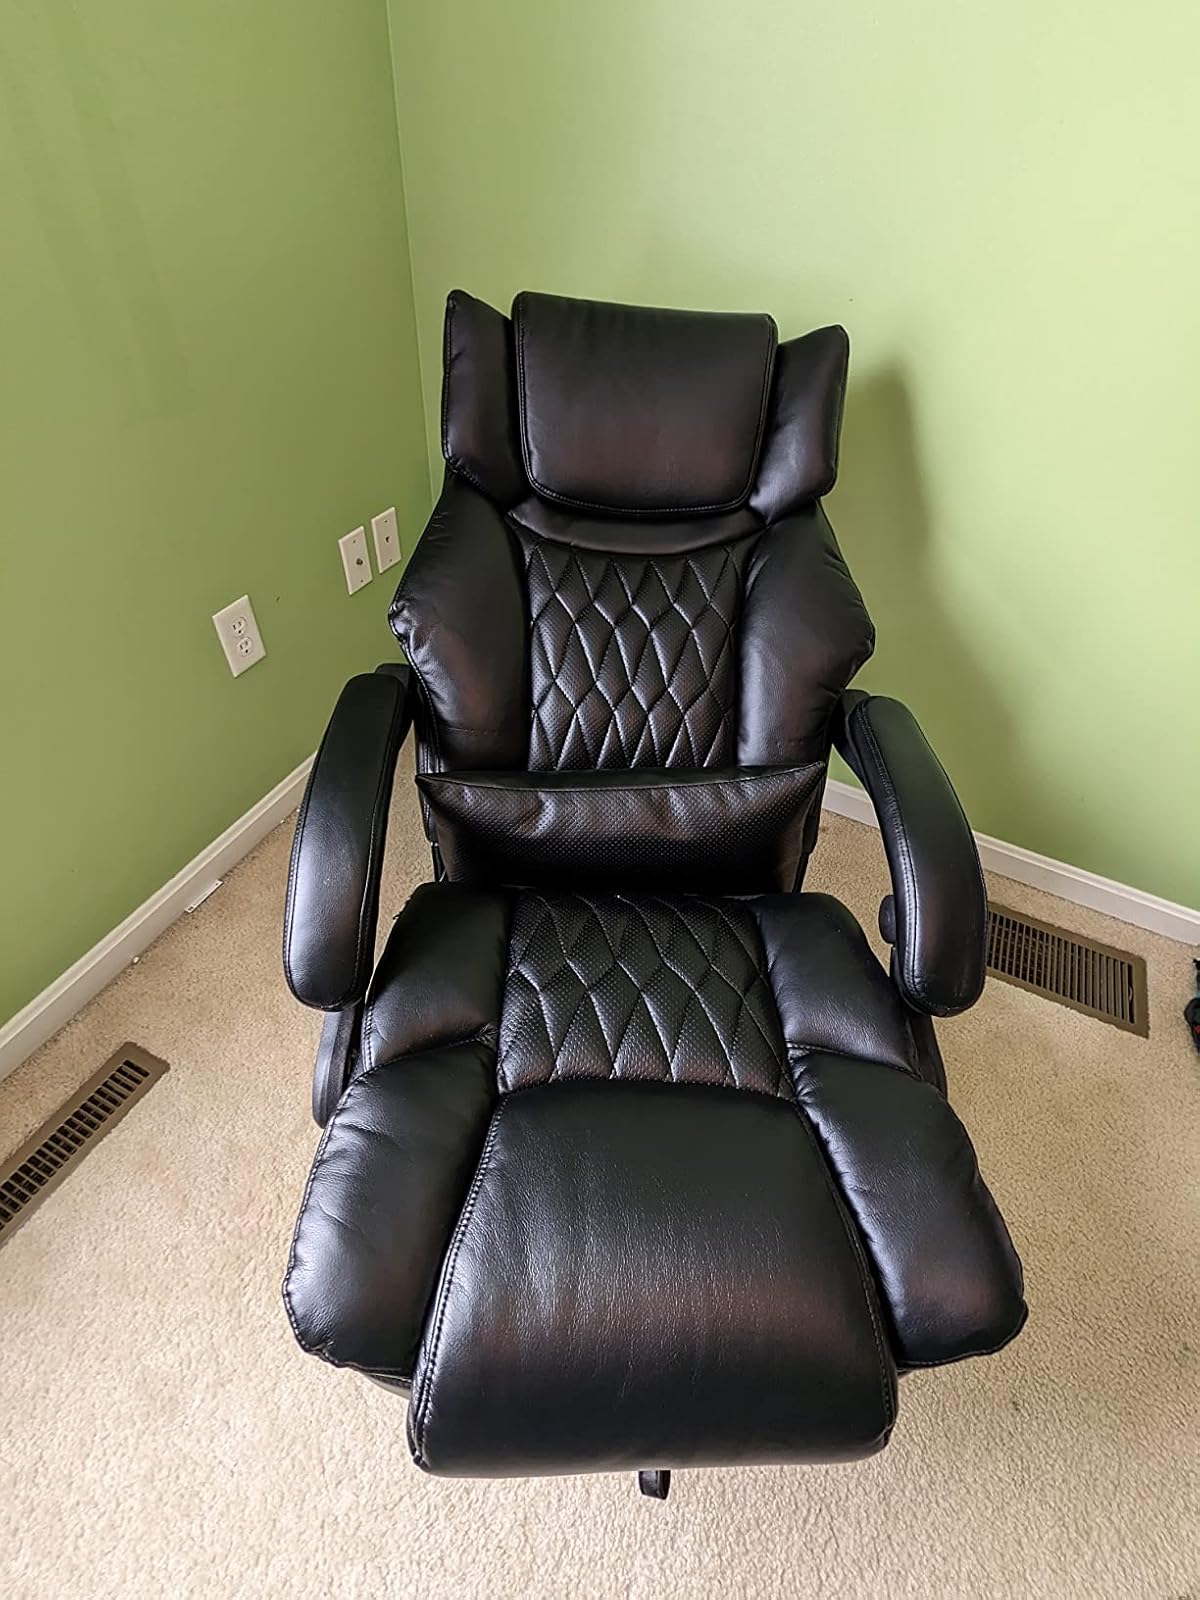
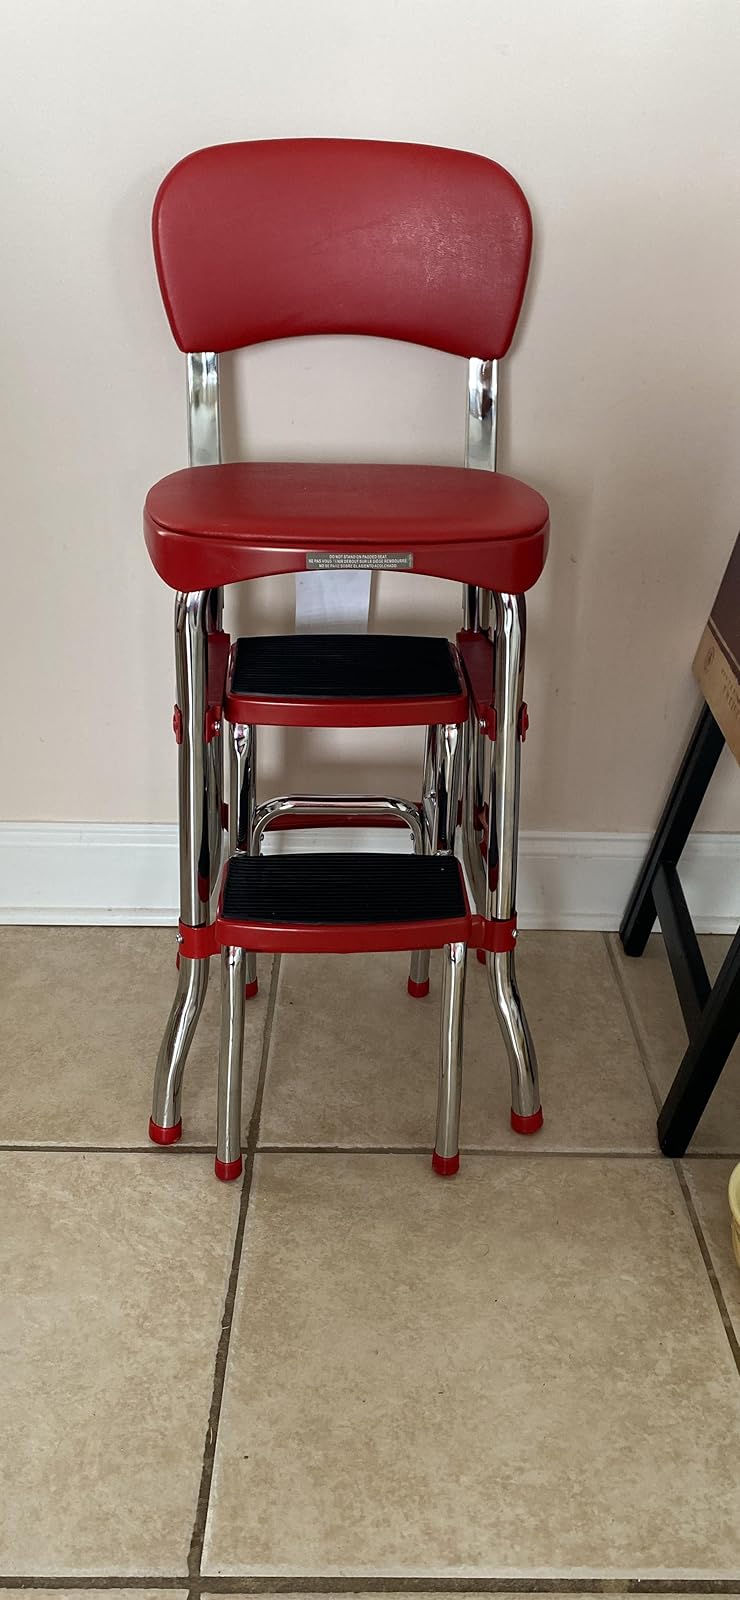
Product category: items_chair
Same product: no